American Revolution

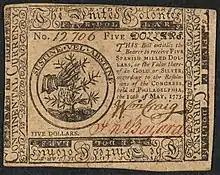
A five dollar banknote issued by the Second Continental Congress in 1775

The capture of a British army at Saratoga encouraged the French to formally enter the war in support of Congress, and Benjamin Franklin negotiated a permanent military alliance in early 1778; France thus became the first foreign nation to officially recognize the Declaration of Independence. On February 6, 1778, the United States and France signed the Treaty of Amity and Commerce and the Treaty of Alliance. William Pitt spoke out in Parliament urging Britain to make peace in America and to unite with America against France, while British politicians who had sympathized with colonial grievances now turned against the Americans for allying with Britain's rival and enemy.